Joey Gase

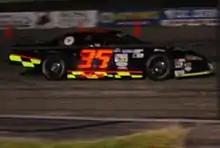
Gase in a super late model at La Crosse, 2010

Gase started racing at Hawkeye Downs Speedway in the track's junior classes in 2001. He won the track modified B championship at La Crosse Fairgrounds Speedway in 2007, the youngest driver to do so. In 2009, he became the youngest driver to win the track's late model championship at Hawkeye Downs Speedway. Gase graduated from Xavier High School in Cedar Rapids in 2011.